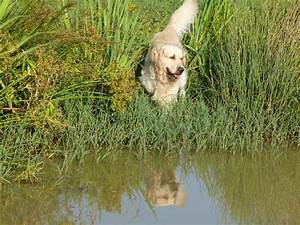
Label: dog